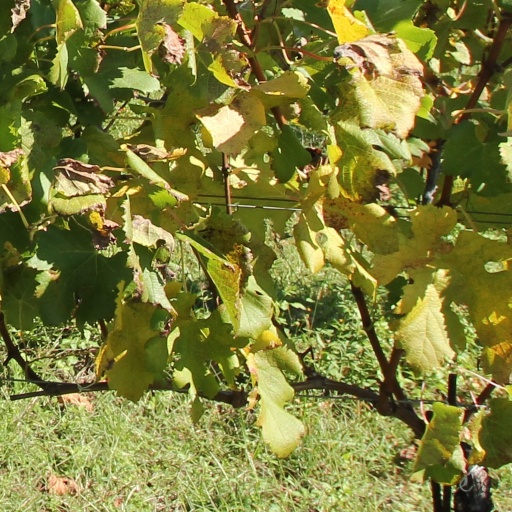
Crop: grape